NS 7100

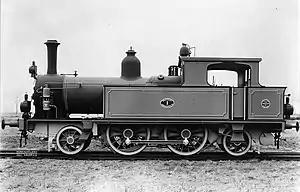
N.F.L.S No. 1 in 1900.

The NS 7100 was a series of tank engines of the Dutch Railways (NS) and its predecessors Maatschappij tot Exploitatie van Staatsspoorwegen (SS), Hollandsche IJzeren Spoorweg-Maatschappij (HSM) and Noord-Friesche Locaalspoorweg-Maatschappij (NFLS).